Mile

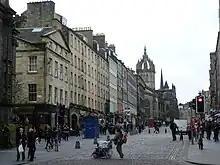
Edinburgh's "Royal Mile"—running from the castle to Holyrood Abbey—is roughly a Scots mile long.

The Scots mile was longer than the English mile, as mentioned by Robert Burns in the first verse of his poem "Tam o' Shanter". It comprised 8 (Scots) furlongs divided into 320 falls or faws (Scots rods). It varied from place to place but the most accepted equivalencies are 1,976 Imperial yards (1.123 statute miles or 1.81 km).